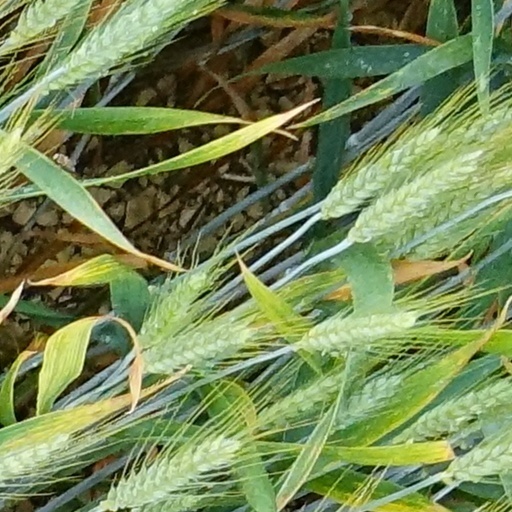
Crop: wheat